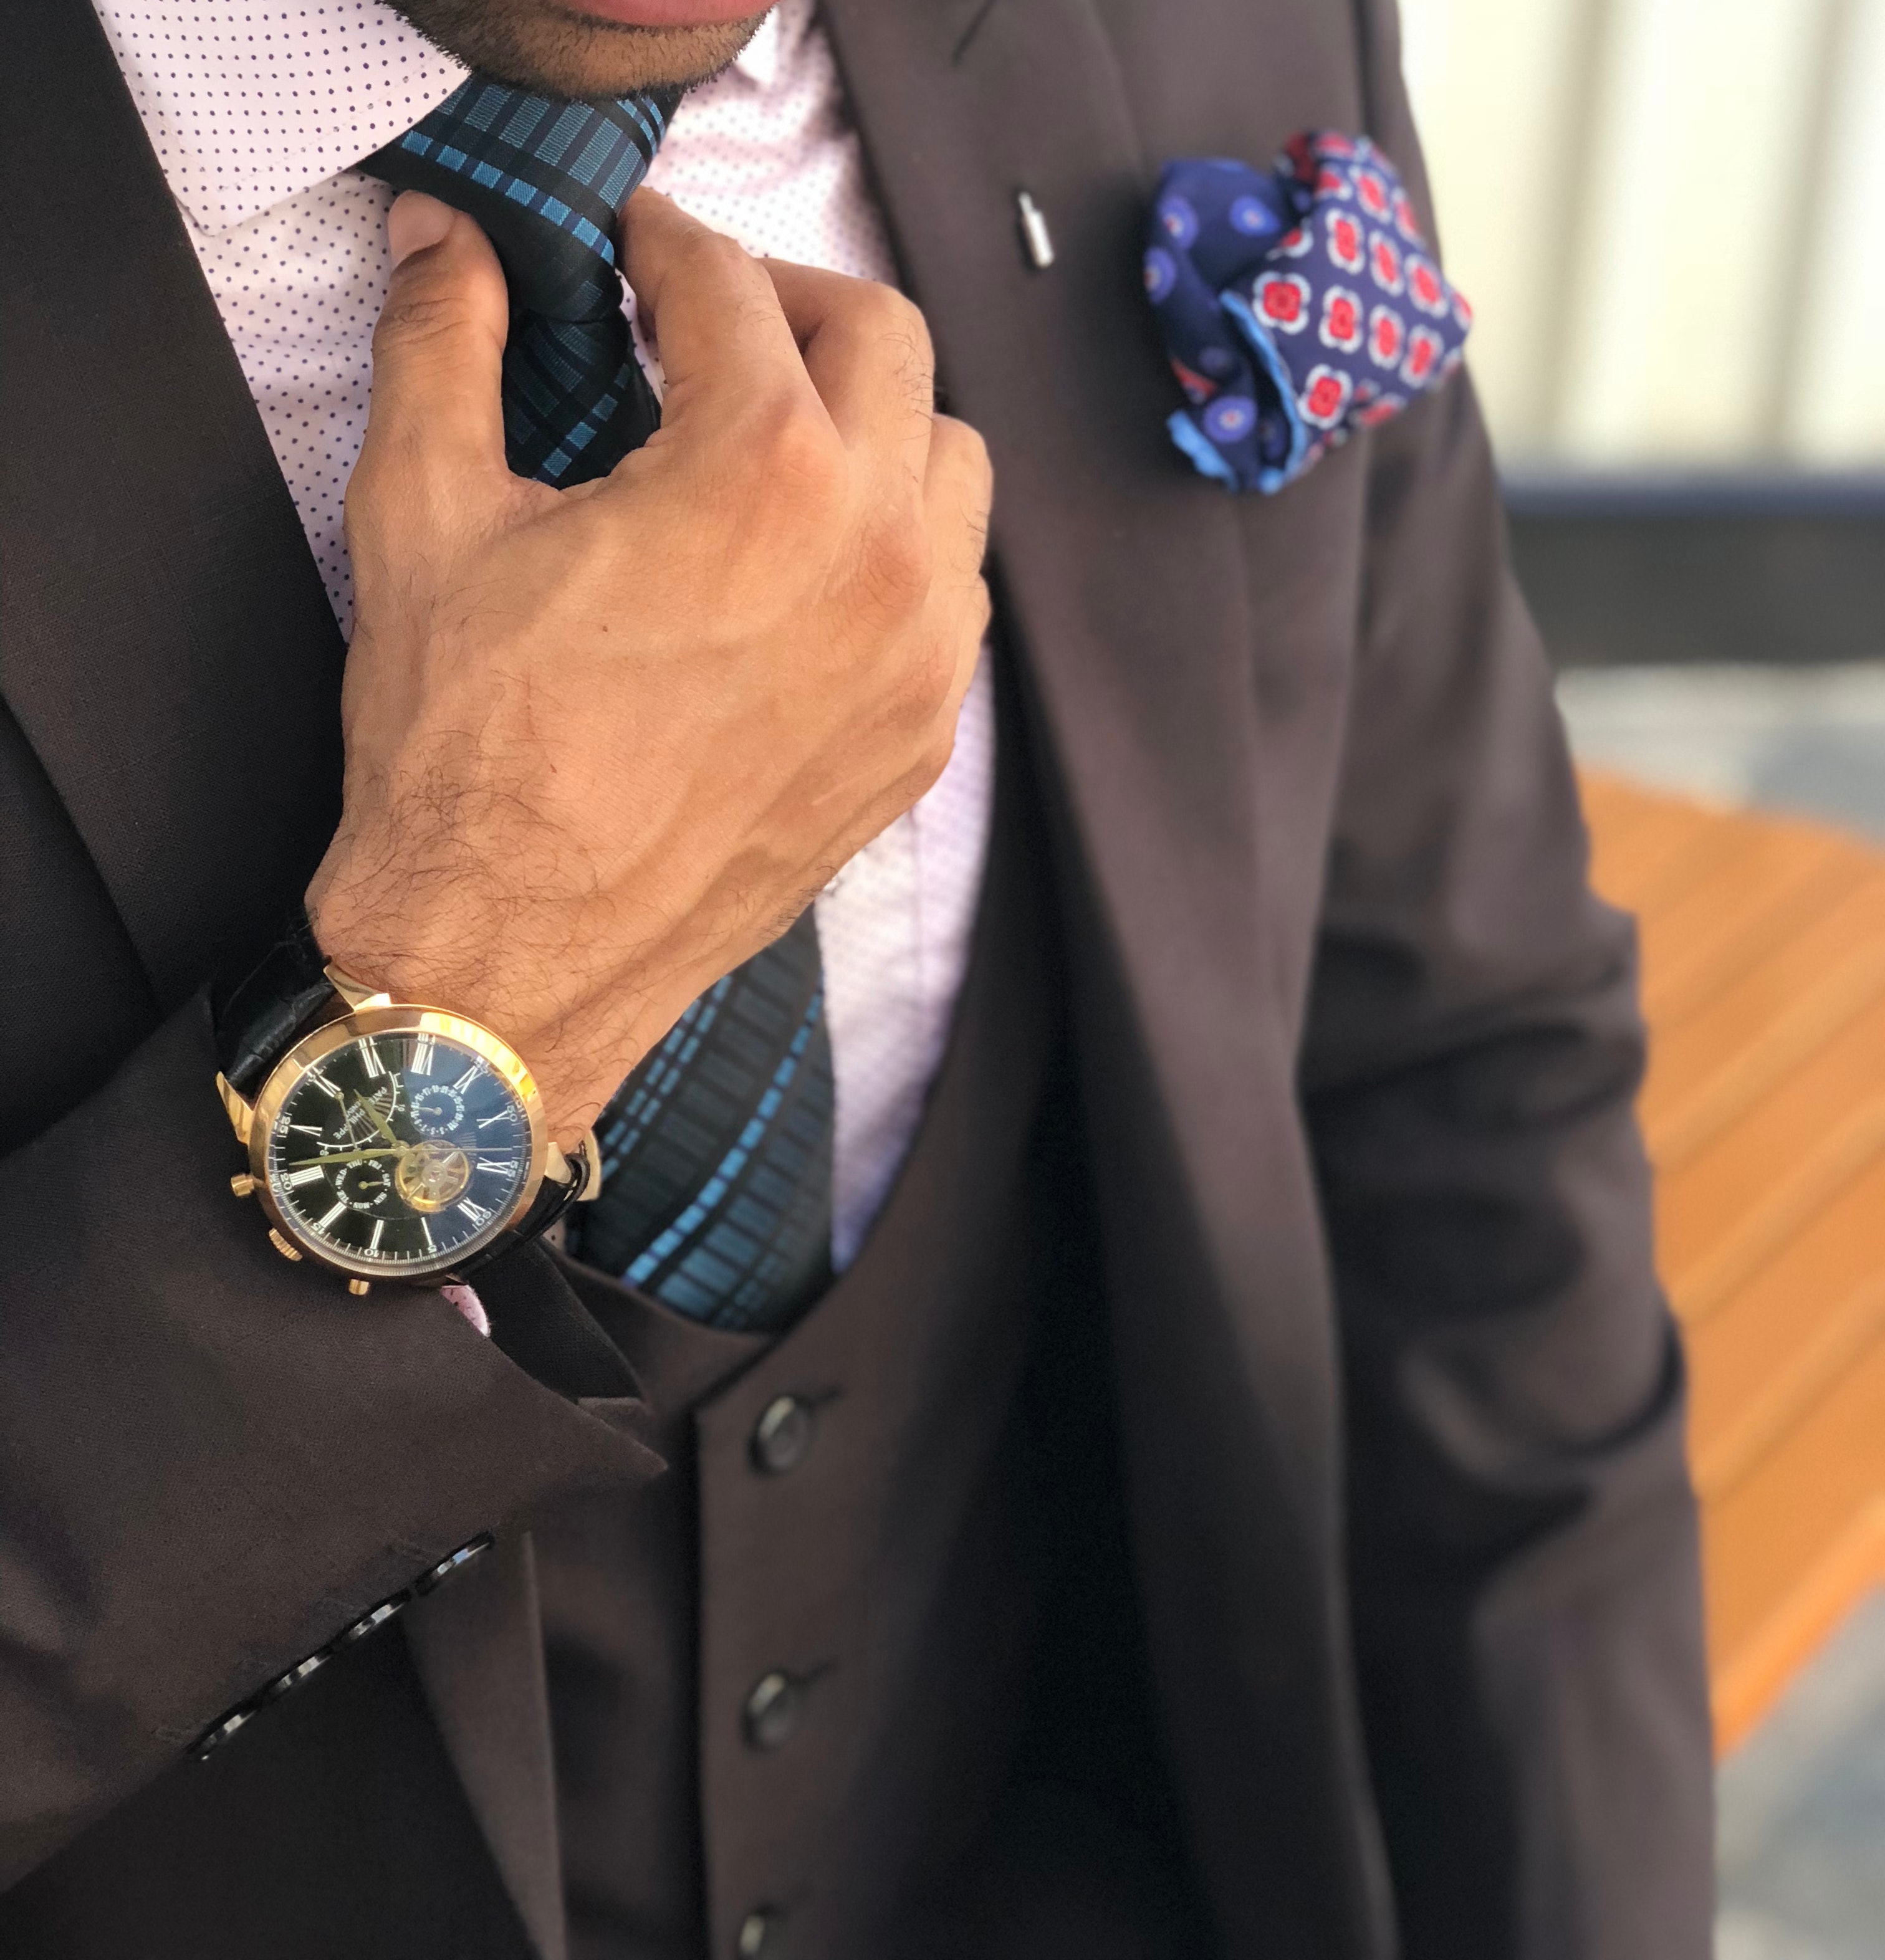
suit, street fashion, tie, watch, blazer, formal wear, tartan, fashion, outerwear, design, plaid, fashion accessory, wrist, pattern, hand, jacket, button, dress shirt, style, pocket, bow tie, coat, shoe, strap, tuxedo